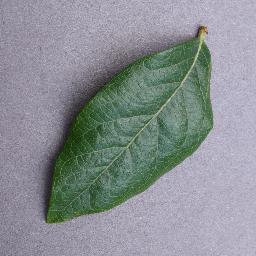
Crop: blueberry
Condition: healthy